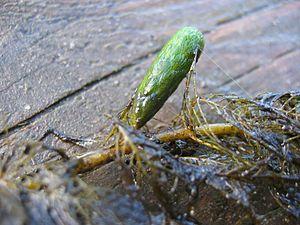
Le turion ou hibernacle, est un type de bourgeon se développant sur la partie souterraine des plantes. C'est une structure végétale, développée par beaucoup de plantes pour favoriser la résistance hivernale.